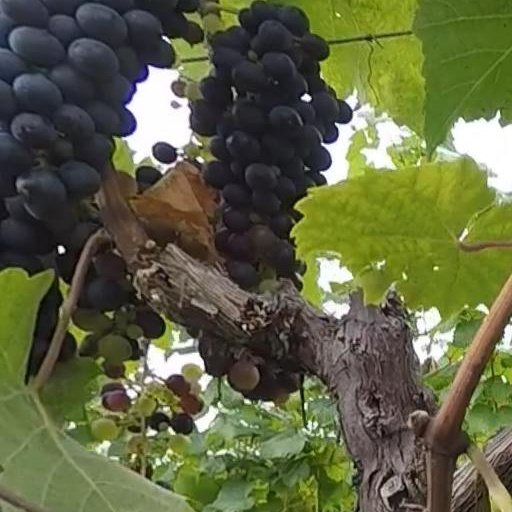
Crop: grape